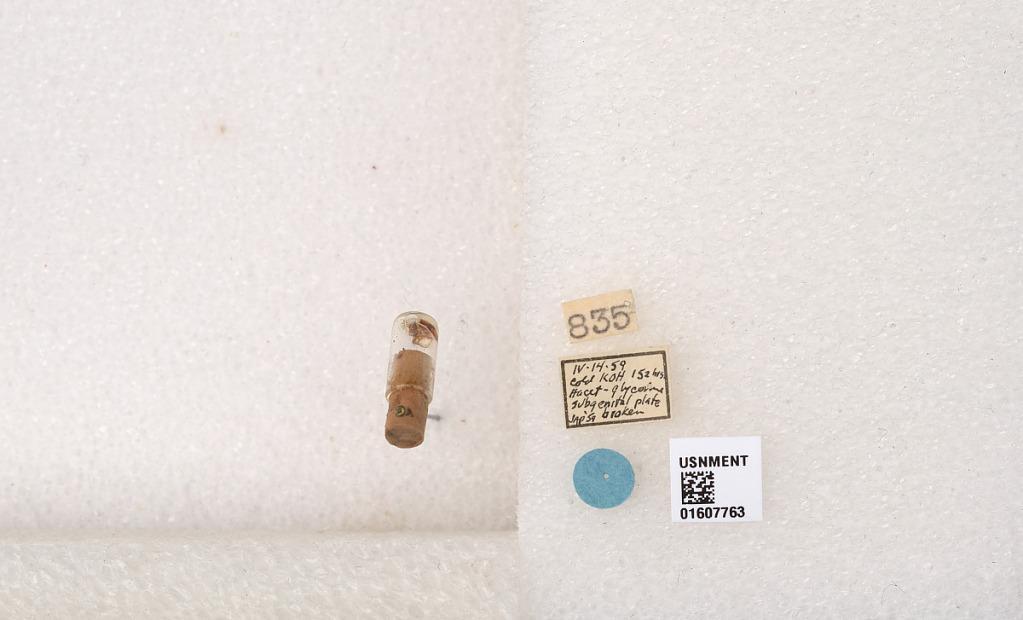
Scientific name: Xylocopa (Schonnherria) caviventris Maidl
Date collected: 1959-4-14
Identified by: JAP